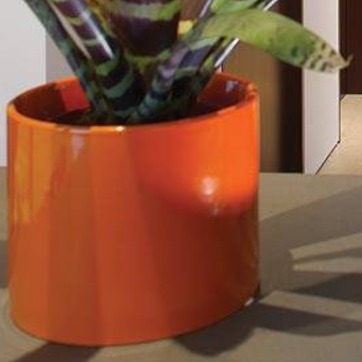
Material: ceramic